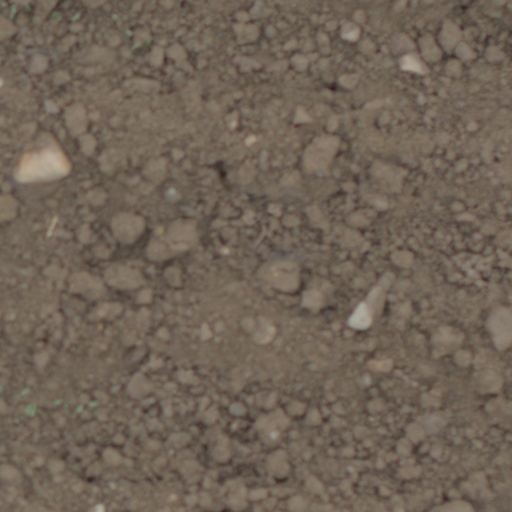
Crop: wheat